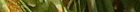
Label: Wheat___Brown_Rust